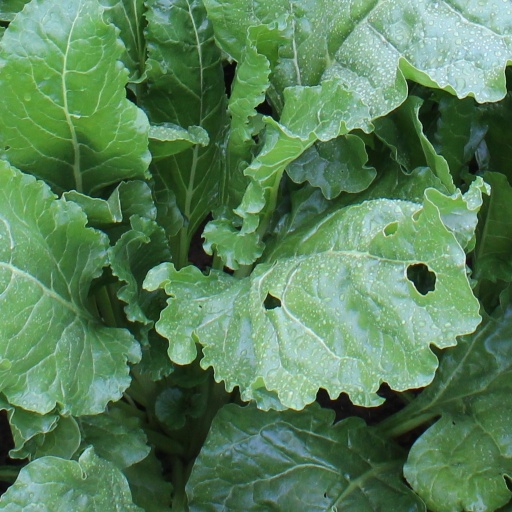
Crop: sugar beet